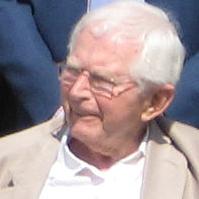
Age: 88